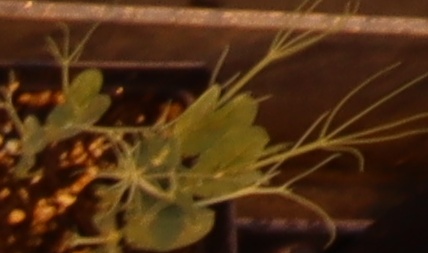
Label: Field Pea